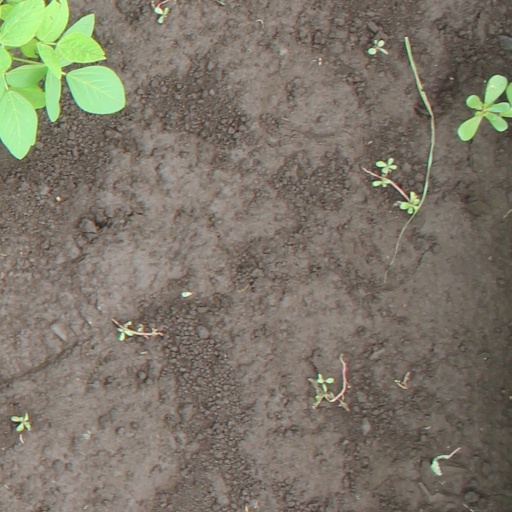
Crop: soybean